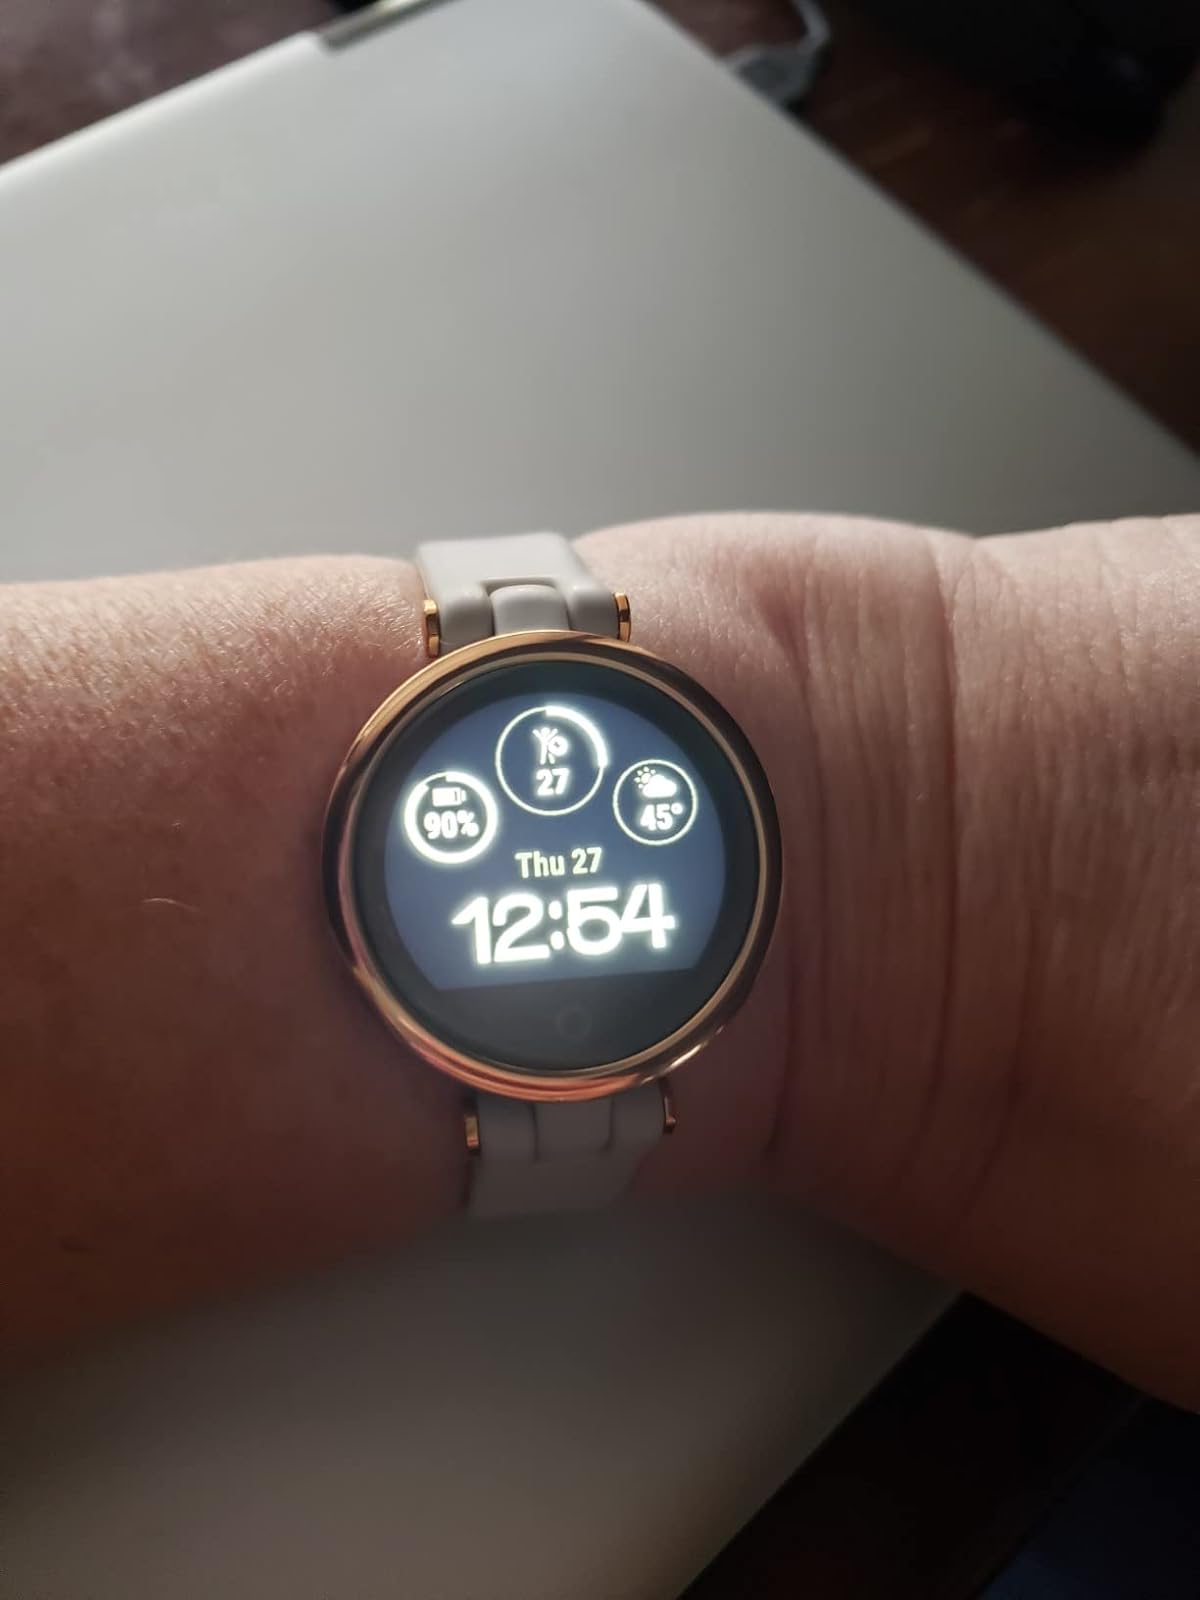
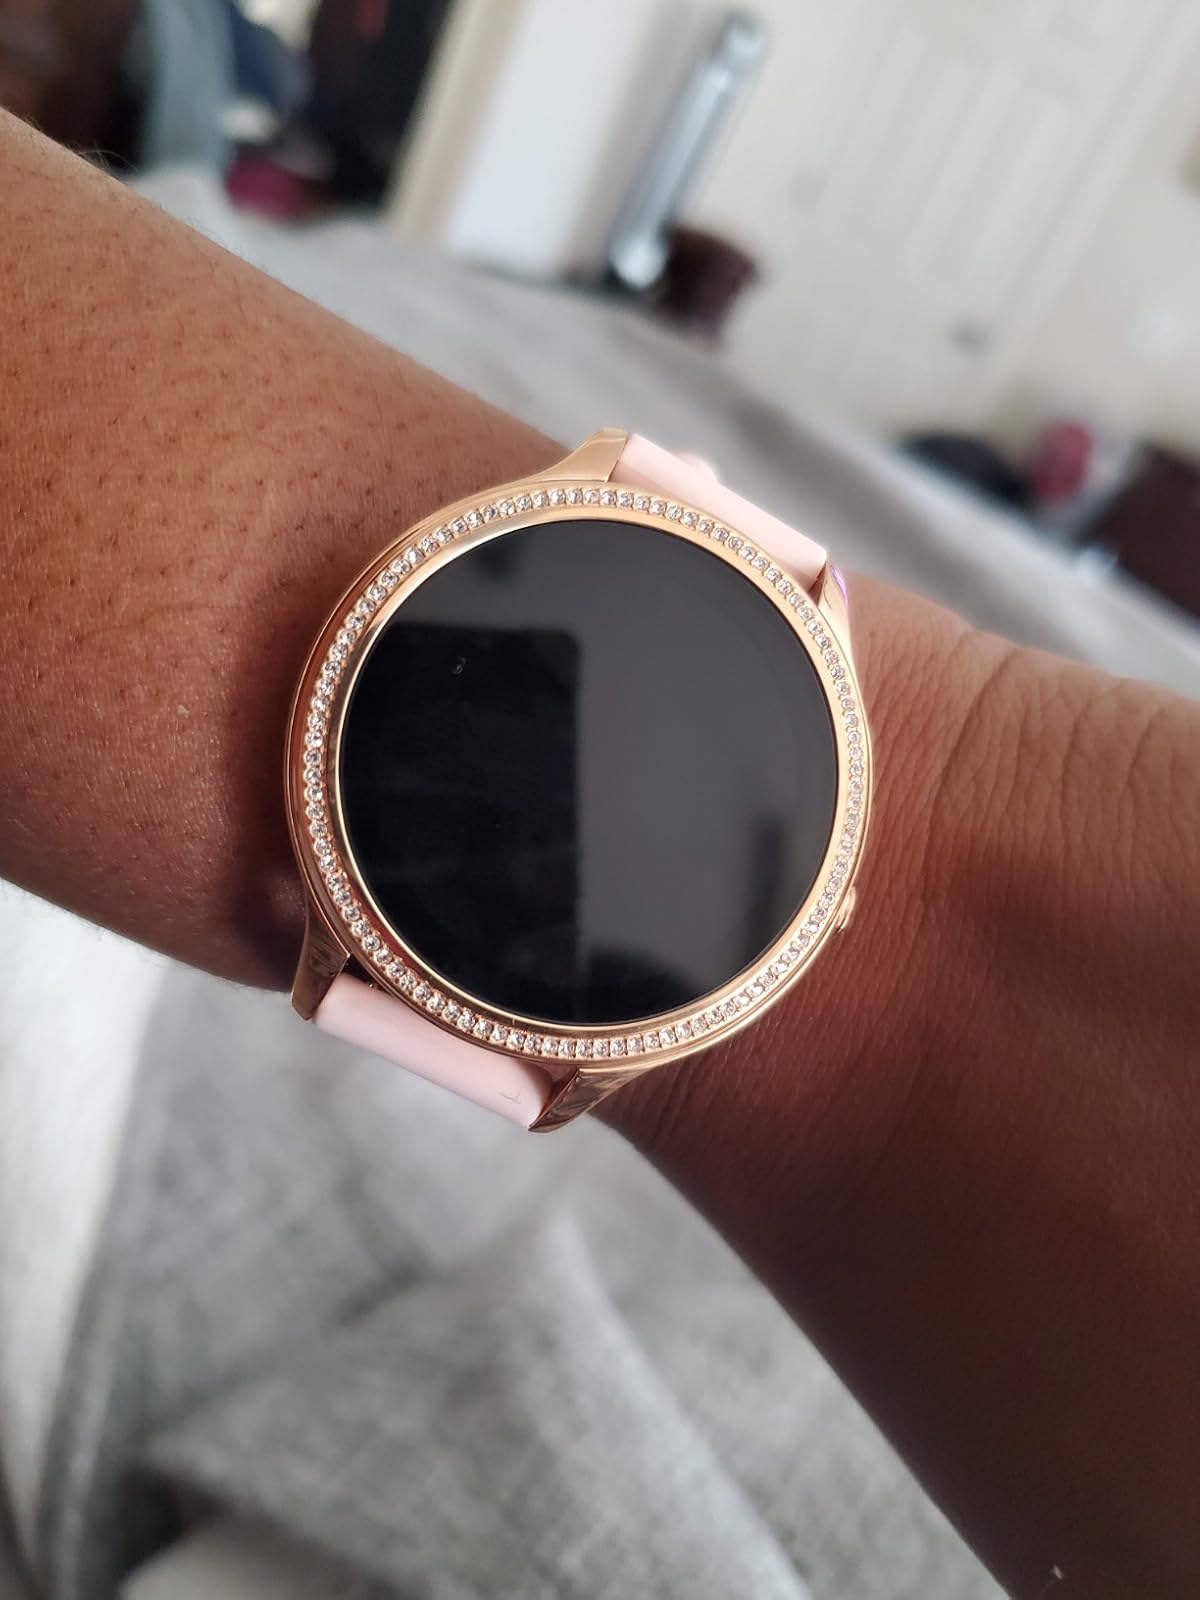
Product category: smartwatch
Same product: no